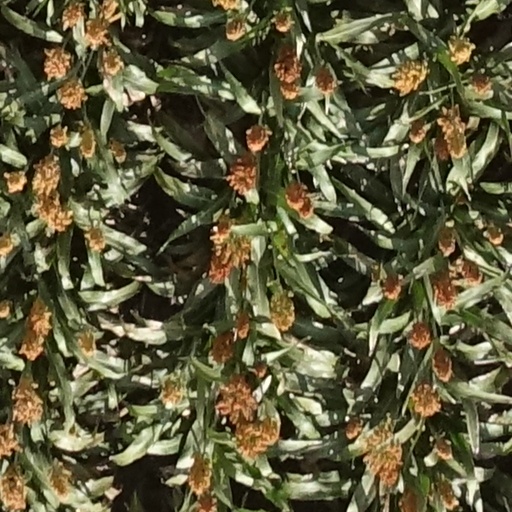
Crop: sorghum